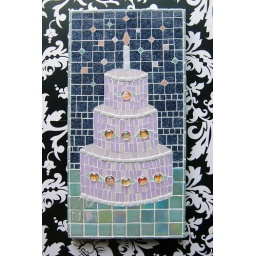
mosaic artwork birthday cake in pink